Yulia Tolopa

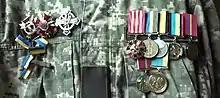
Tolopa's medals

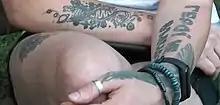
Tolopa's tattoos, "Heroes don't die" and Valkyrie wings

By mid-2016, Tolopa was in a relationship with a woman and in June, she appeared in a video promoting the third Kyiv Pride LGBT rights March for Equality. She had become fluent in Ukrainian, having taught herself the language from the poems of Serhiy Zhadan and Kateryna Babkina. She enjoyed poetry and wrote poems about her own life, but never about the war. By 2017, she spoke "almost without Russianisms", and said she felt herself more Ukrainian than Russian.